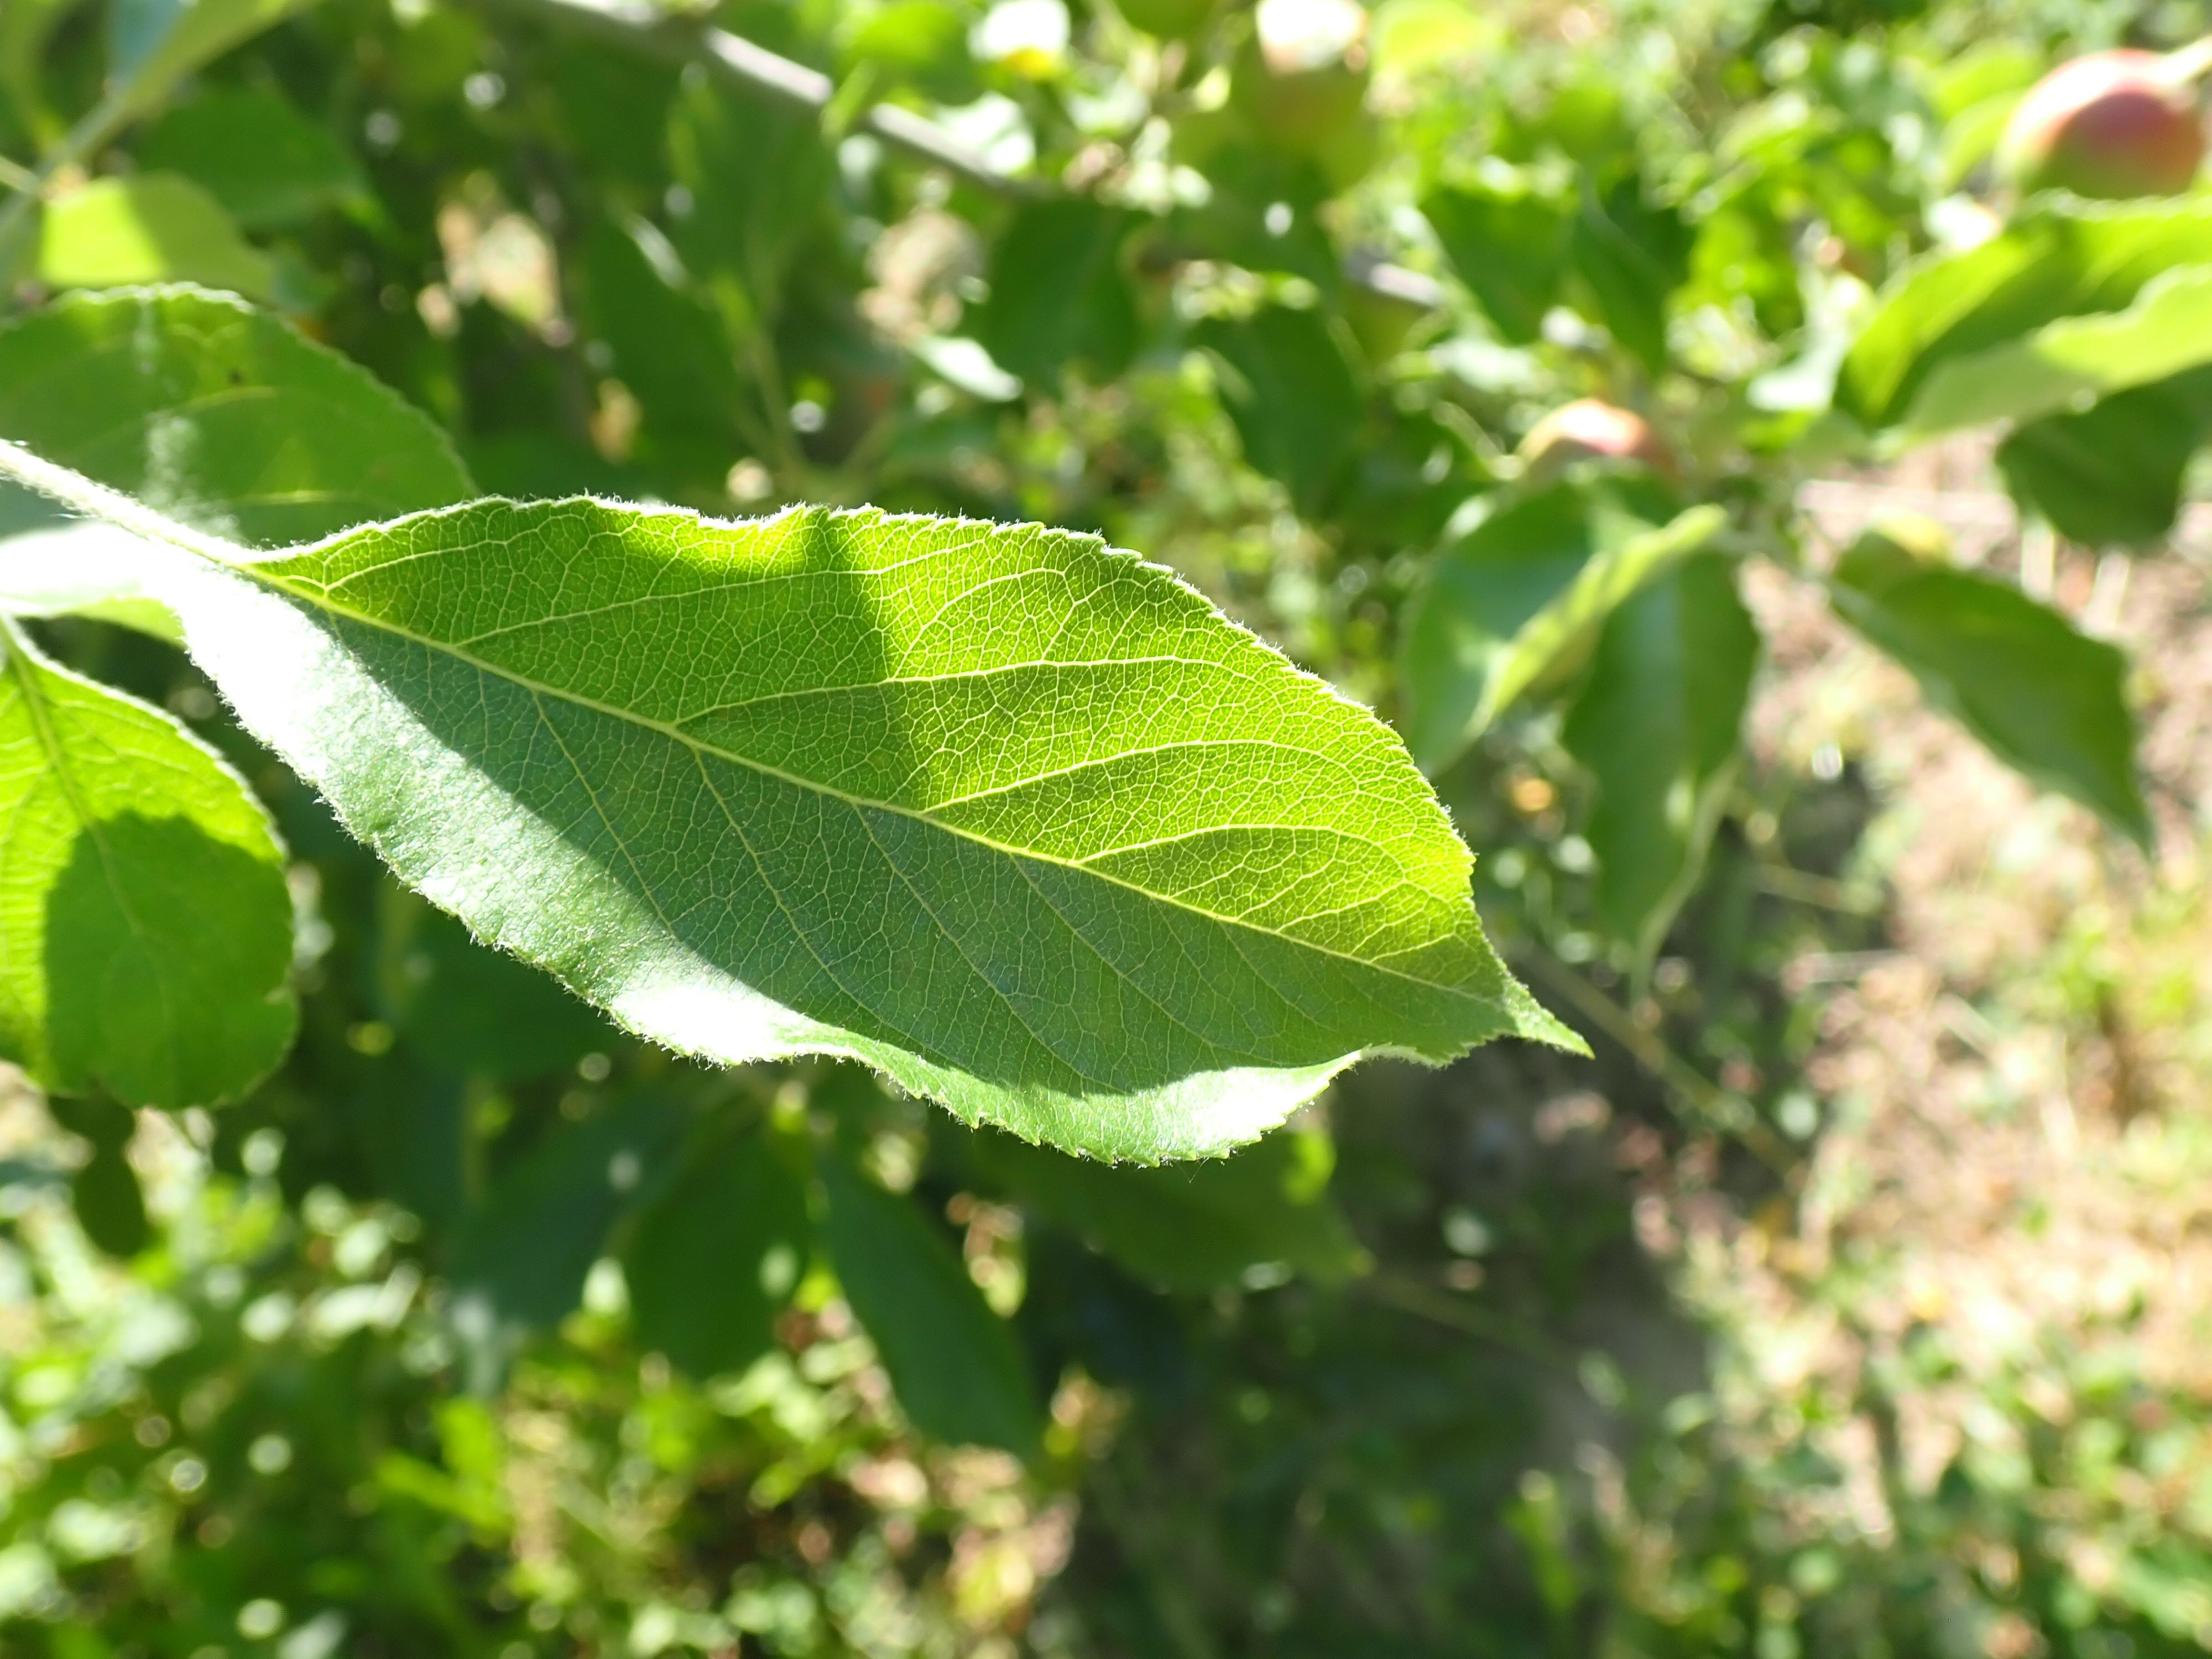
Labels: healthy